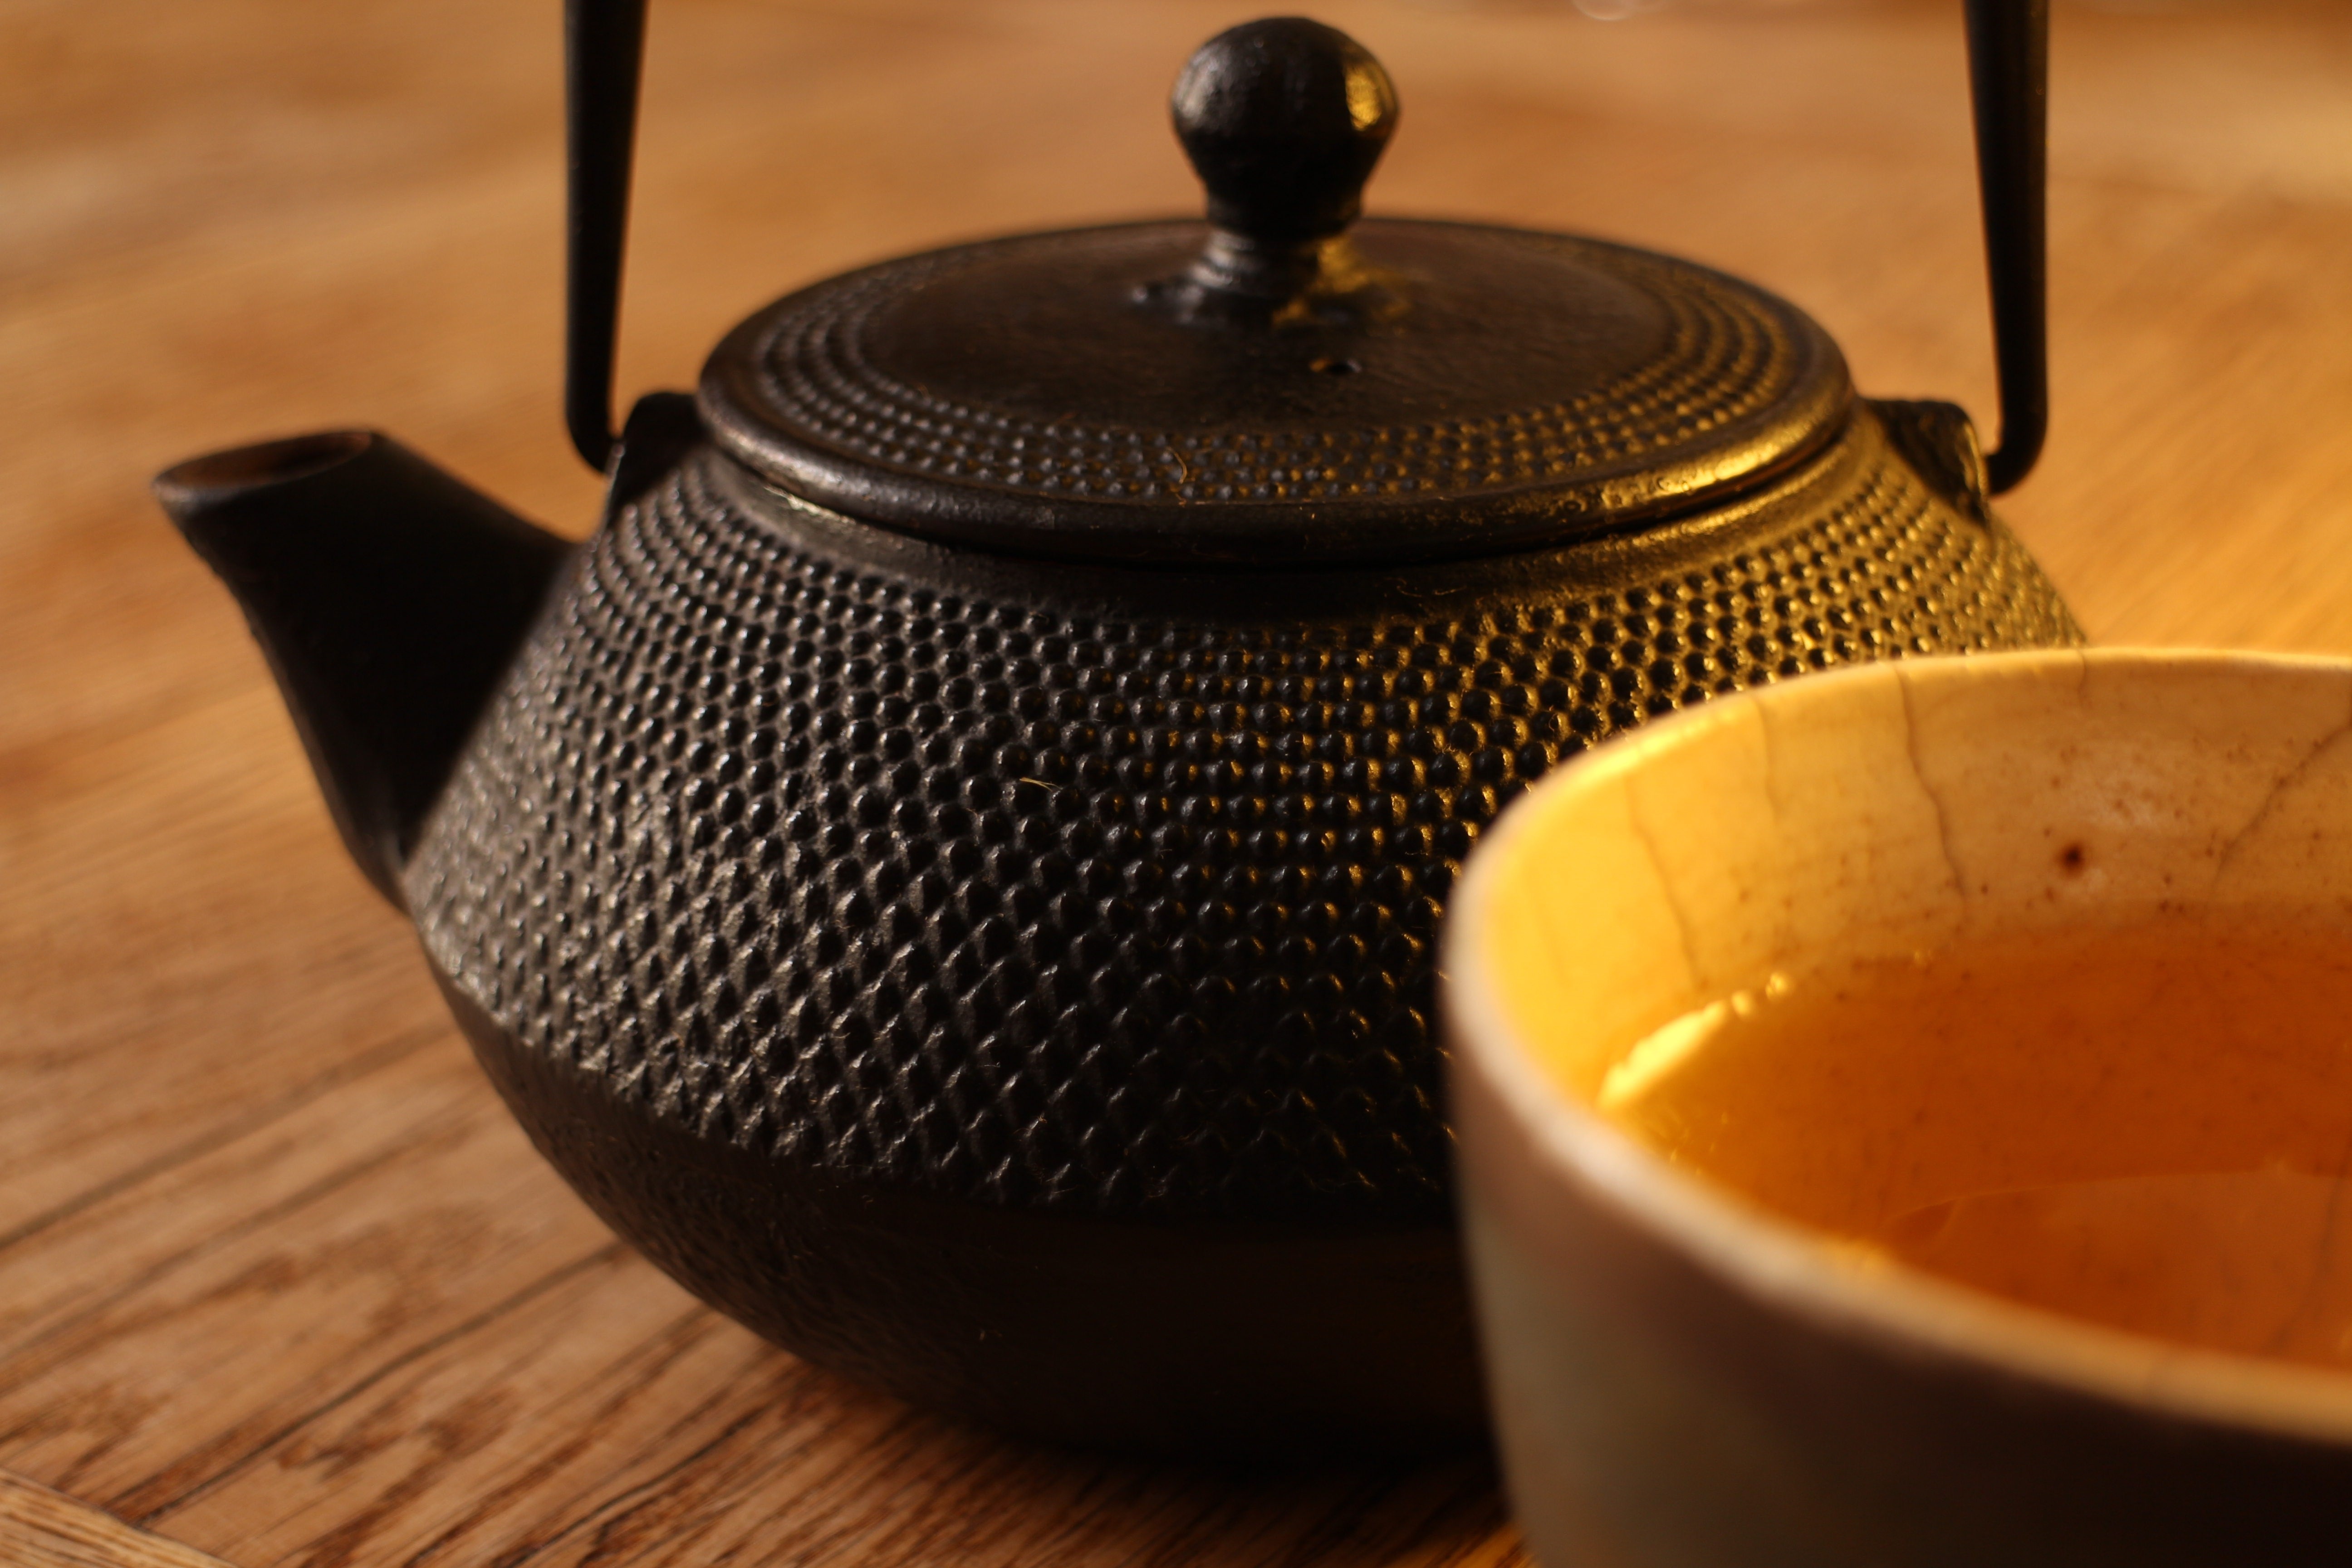
liquid, tea, teapot, cup, food, brown, beverage, drink, black, lifestyle, teacup, relaxation, hot, organic